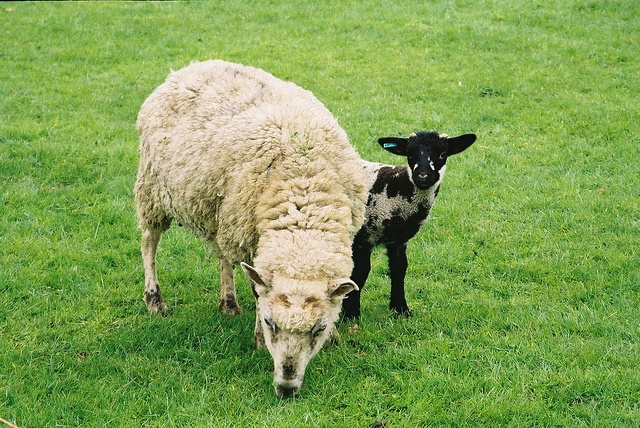
A sheep standing next to a baby sheep in a lush green field.
Two sheep on the grass on of which is eating grass.
The sheep and the lamb are eating grass.
A sheep and a lamb graze in a field.
A sheep and a lamb grazing on the fields.